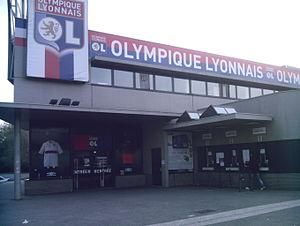
Boutique officielle et billetterie de l'Olympique lyonnais, à proximité du stade de Gerland. (Lyon, Rhône, FRANCE)
L'Olympique lyonnais est un club de football français fondé en 1950 à Lyon. Le club, basé au Parc Olympique lyonnais à Décines-Charpieu, est présidé depuis juin 1987 par Jean-Michel Aulas.